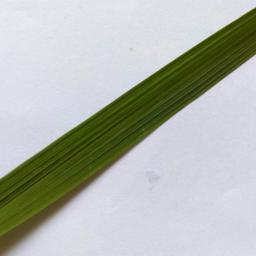
Label: Rice___Healthy